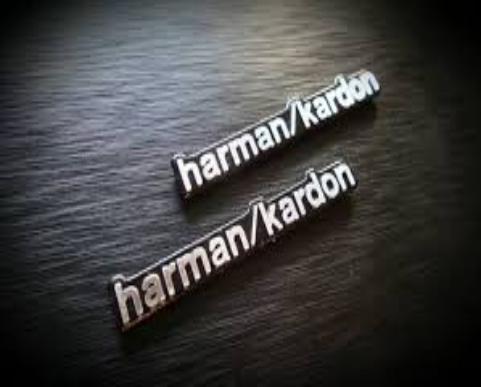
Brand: HARMAN KARDON
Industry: Electronic